Fife and drum corps

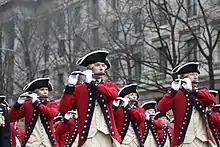
The Old Guard Fife and Drum Corps.

A fife and drum corps is a musical ensemble consisting of 2 fifes, a snare drum and a bass drum. In the United States of America, fife and drum corps specializing in colonial period impressions using 2 fifes, a snare drum and a bass drum are known as Ancient Fife and Drum Corps.